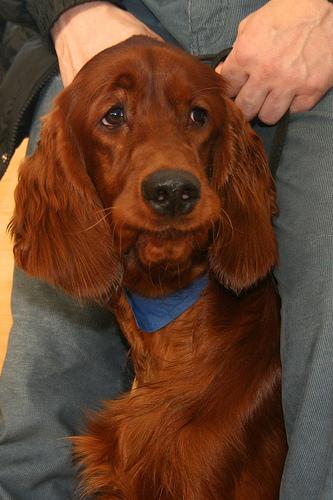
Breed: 207-n000011-Irish_setter